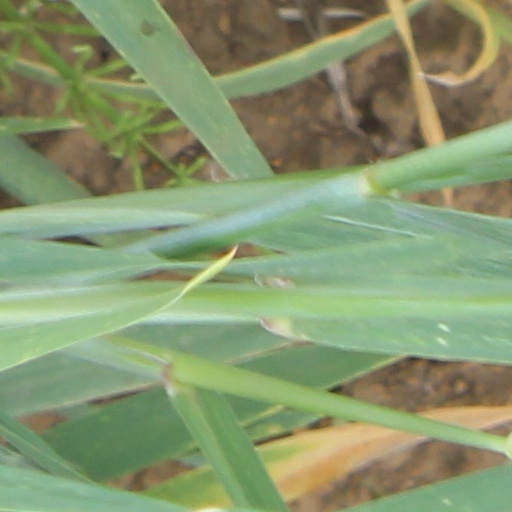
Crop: wheat